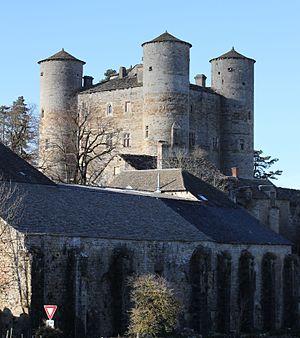
Château de Loupiac, Lapanouse, Aveyron, France
Lapanouse est une ancienne commune française située dans le département de l'Aveyron, en région Occitanie, devenue, le 1ᵉʳ janvier 2016, une commune déléguée de la commune nouvelle du Sévérac-d'Aveyron.
Cet article recense les monuments historiques de l'Aveyron, en France.
Le château de Loupiac est un château situé à Lapanouse, dans le département de l'Aveyron, en France.